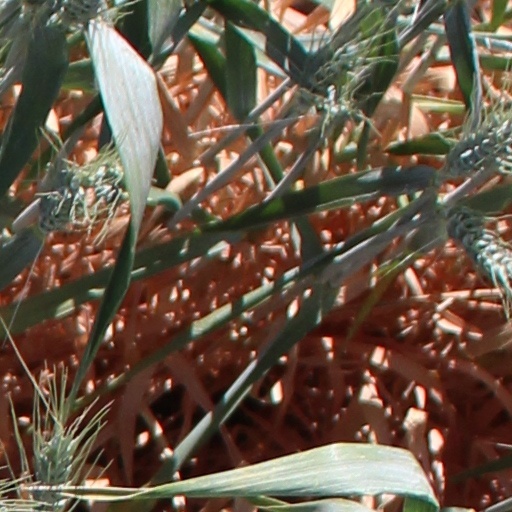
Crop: wheat